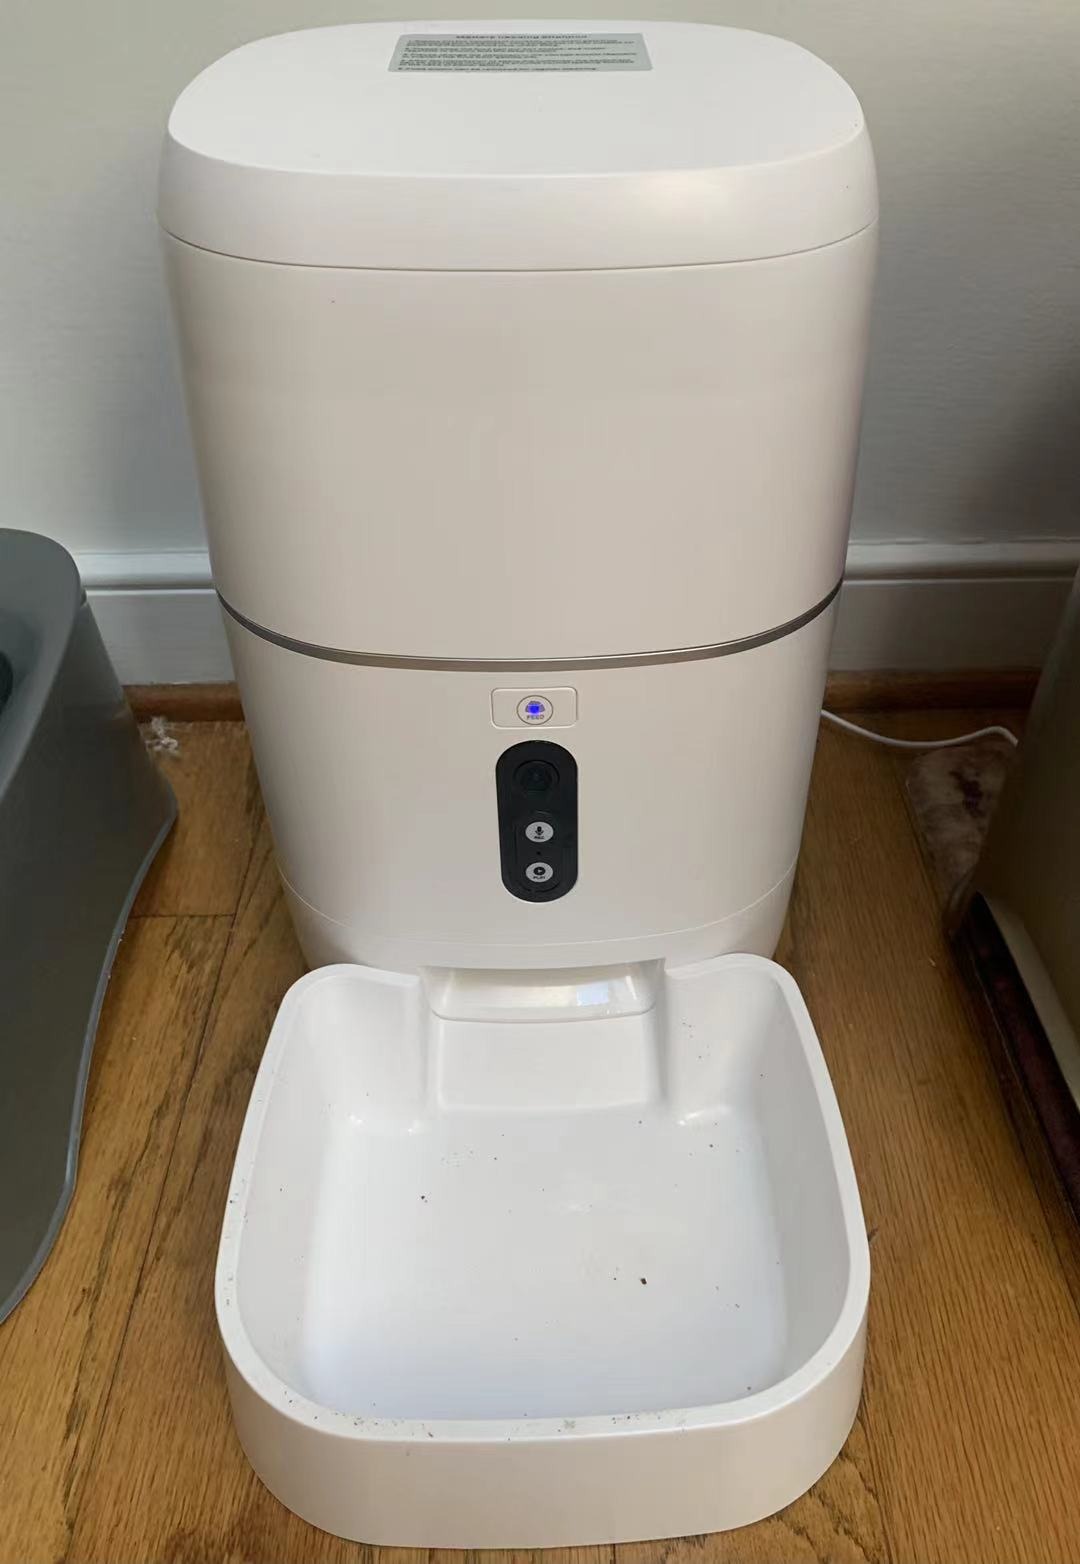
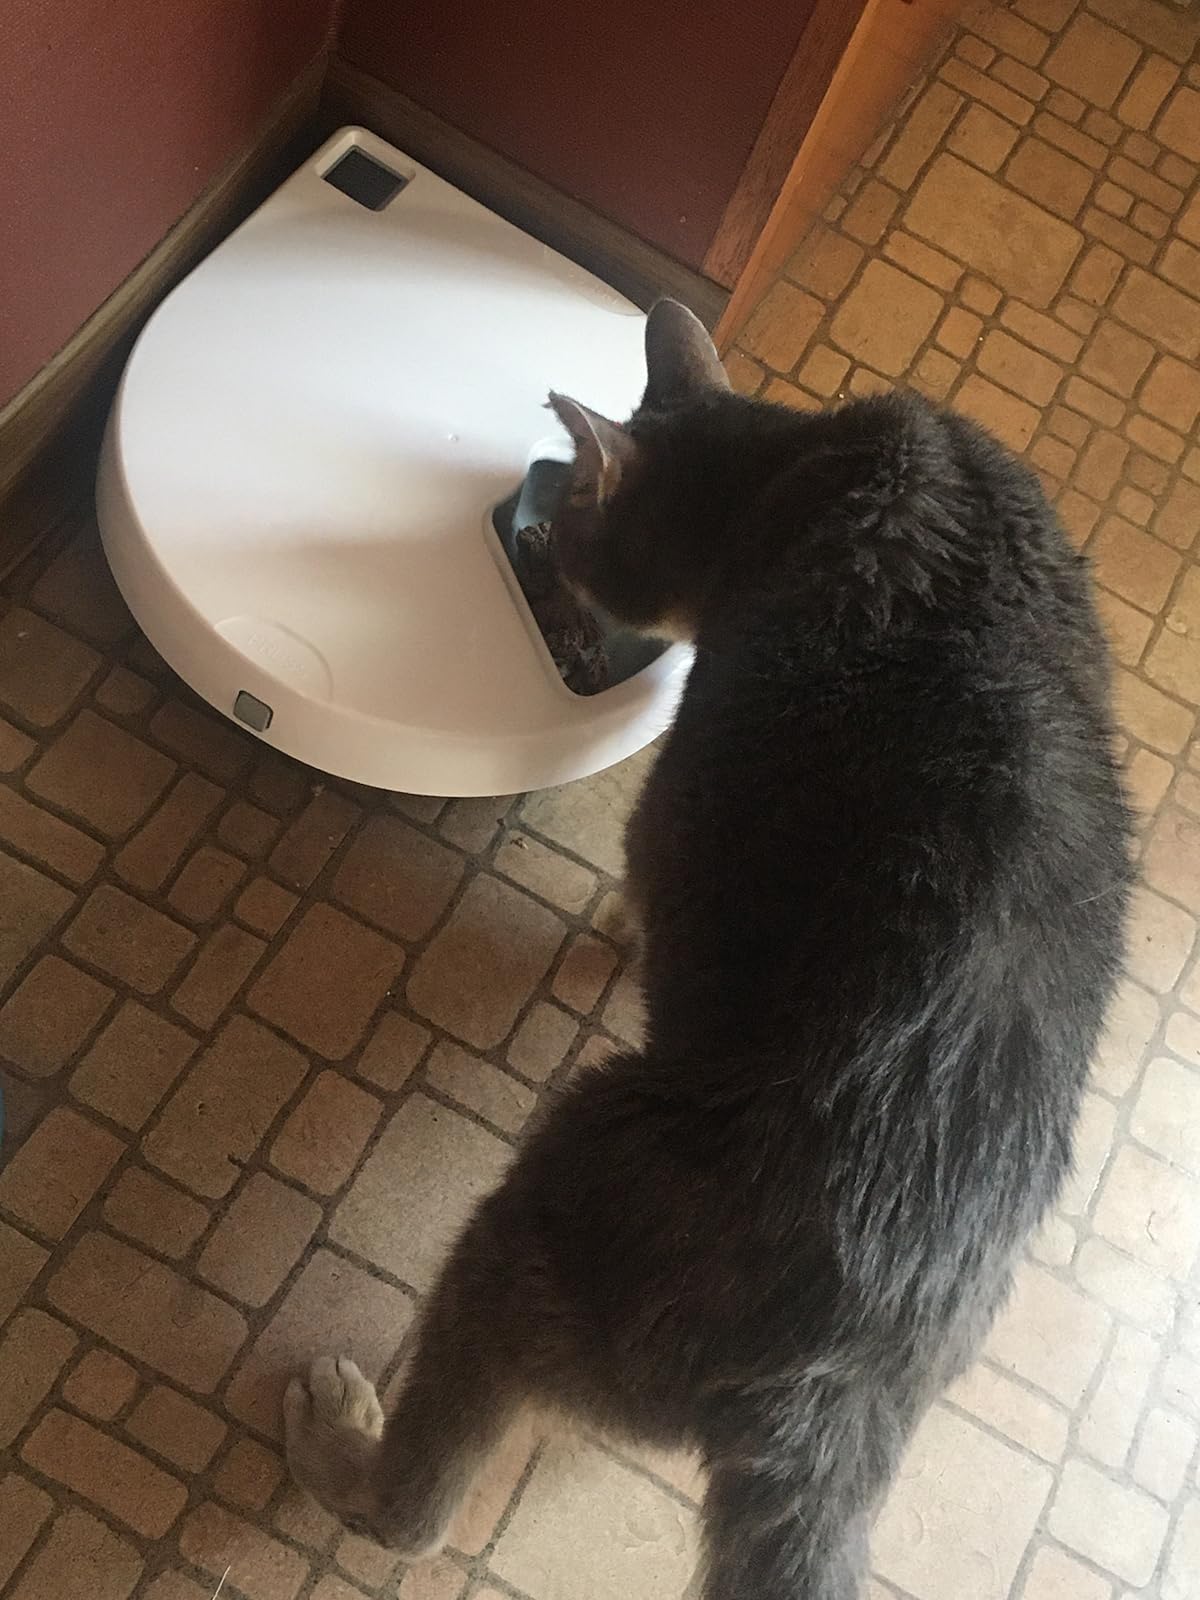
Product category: items_feeder
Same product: no